Pietà (Meštrović)

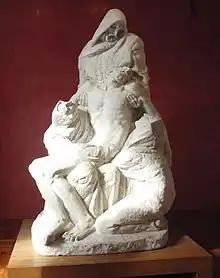
Plaster copy in Split, Croatia

In the early twentieth century, Meštrović was one of the prominent artists in Croatia and Yugoslavia. He was living in Split during the April War in 1941, when Yugoslavia was invaded by the Axis powers and Croatia became a puppet state of Nazi Germany, the Independent State of Croatia (NDH). After being warned by novelist and NDH minister Mile Budak that the authorities could not guarantee his safety in Split, he moved to Zagreb in September 1941. The Croatian fascist Ustaše, allies of the Nazi in occupied Croatia, arrested Meštrović and painter Jozo Kljaković on 7 November 1941, ostensibly due to the regime's fears that the two would emigrate. Meštrović had refused to cooperate with fascist authorities and had refused an invitation to Berlin in 1930 from Adolf Hitler, who hence considered him an enemy. While in the Savska Cesta prison in Zagerb, he started conceptualizing the statue of the "Pietà". He obtained some brown wrapping paper from some prison guards and made sketches of the planned statue. He was released from prison five months later thanks to the mediation of the Vatican and Catholic authorities. One of the conditions of his release was his participation at the 1942 Venice Biennale, when he represented the Independent State of Croatia. He then moved to Rome where he stayed at the Pontifical Croatian College of St. Jerome and sculpted a clay model for the "Pietà". In 1943 he went to Switzerland and returned to Rome in 1946, where he carved the 11.2 feet tall "Pietà" from a six ton piece of Carrara marble. He also produced a bronze copy of the statue, which today is kept in the Vatican museums.